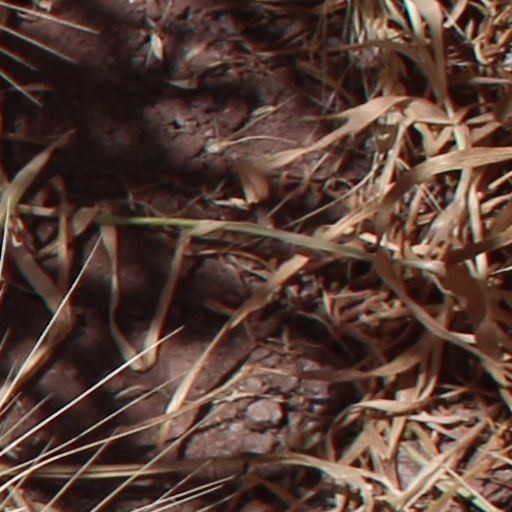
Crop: wheat